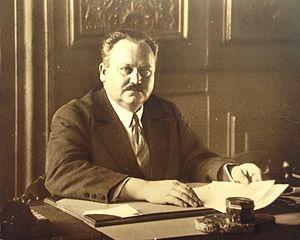
Archives départementales du Bas-Rhin, 32 Fi 19. Photographie de Charles Hueber.
Charles Louis Hueber, né le 21 août 1883 à Gebweiler, Reichsland Elsaß-Lothringen, et mort le 18 août 1943 à Strasbourg, Alsace annexée, est un homme politique et syndicaliste allemand et français, député, maire et conseiller général de Strasbourg.